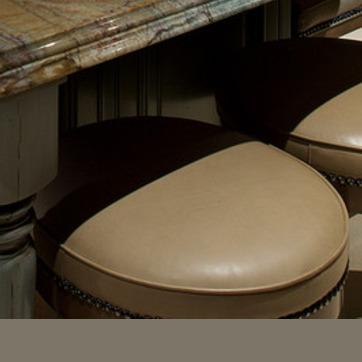
Material: leather